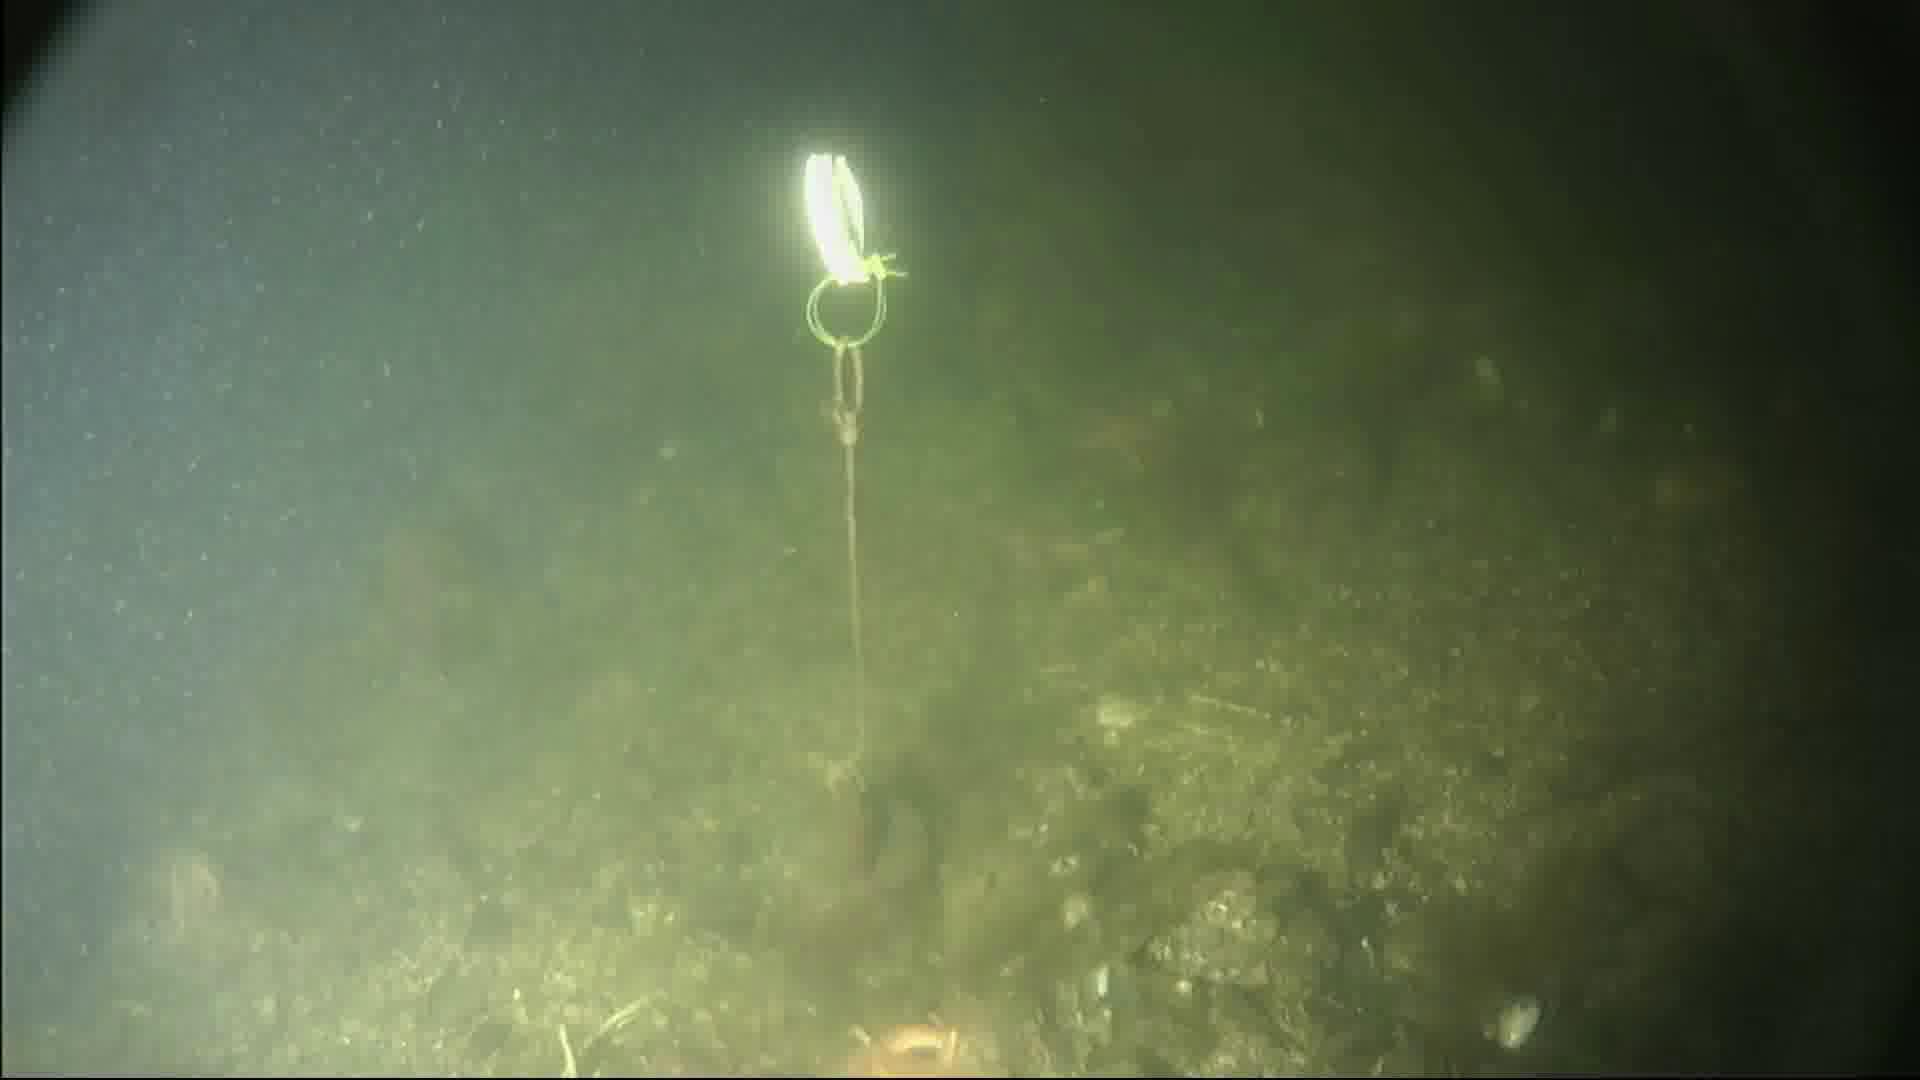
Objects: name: starfish